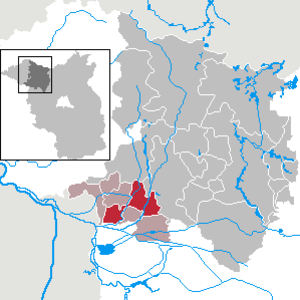
Neustadt (Dosse)
Kort
Neustadt (Dosse) er en by i landkreis